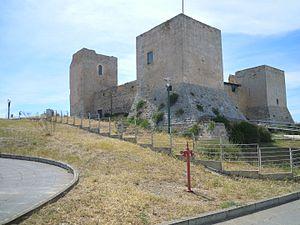
Cagliari est une ville italienne, capitale de l'île de Sardaigne, région autonome d'Italie. Le nom sarde de Cagliari, Casteddu, signifie « château ». La commune compte environ 154 400 habitants en 2016, et on en compte plus de 430 000 dans l'ensemble de sa ville métropolitaine, qui comprend Elmas, Assemini, Capoterra, Selargius, Sestu, Monserrato, Quartucciu, Quartu Sant'Elena et huit autres communes.